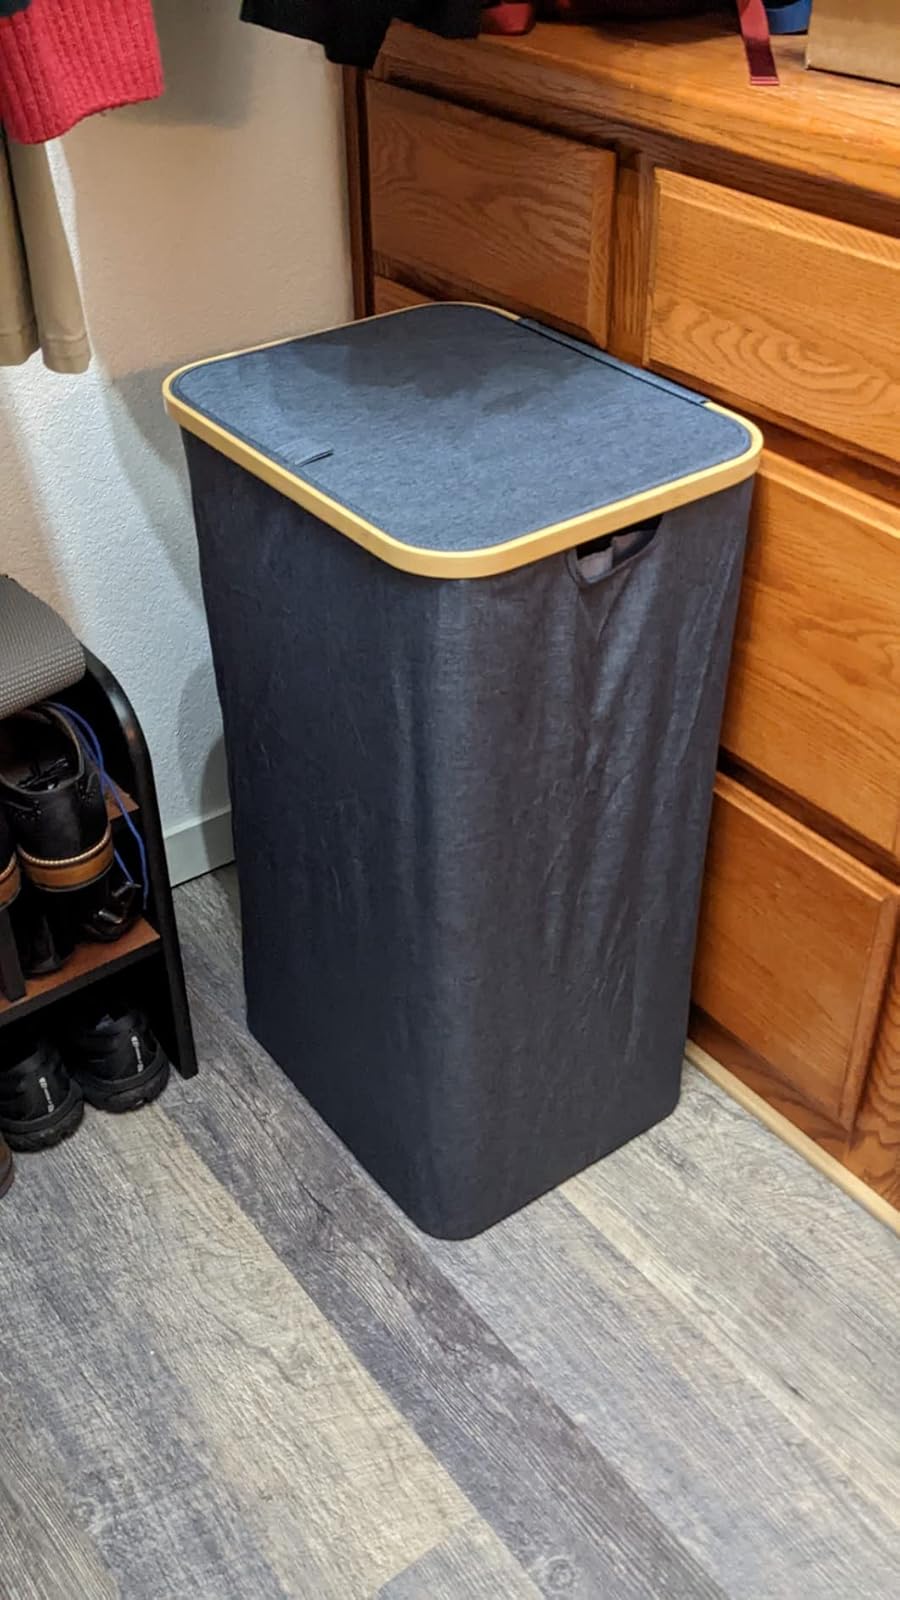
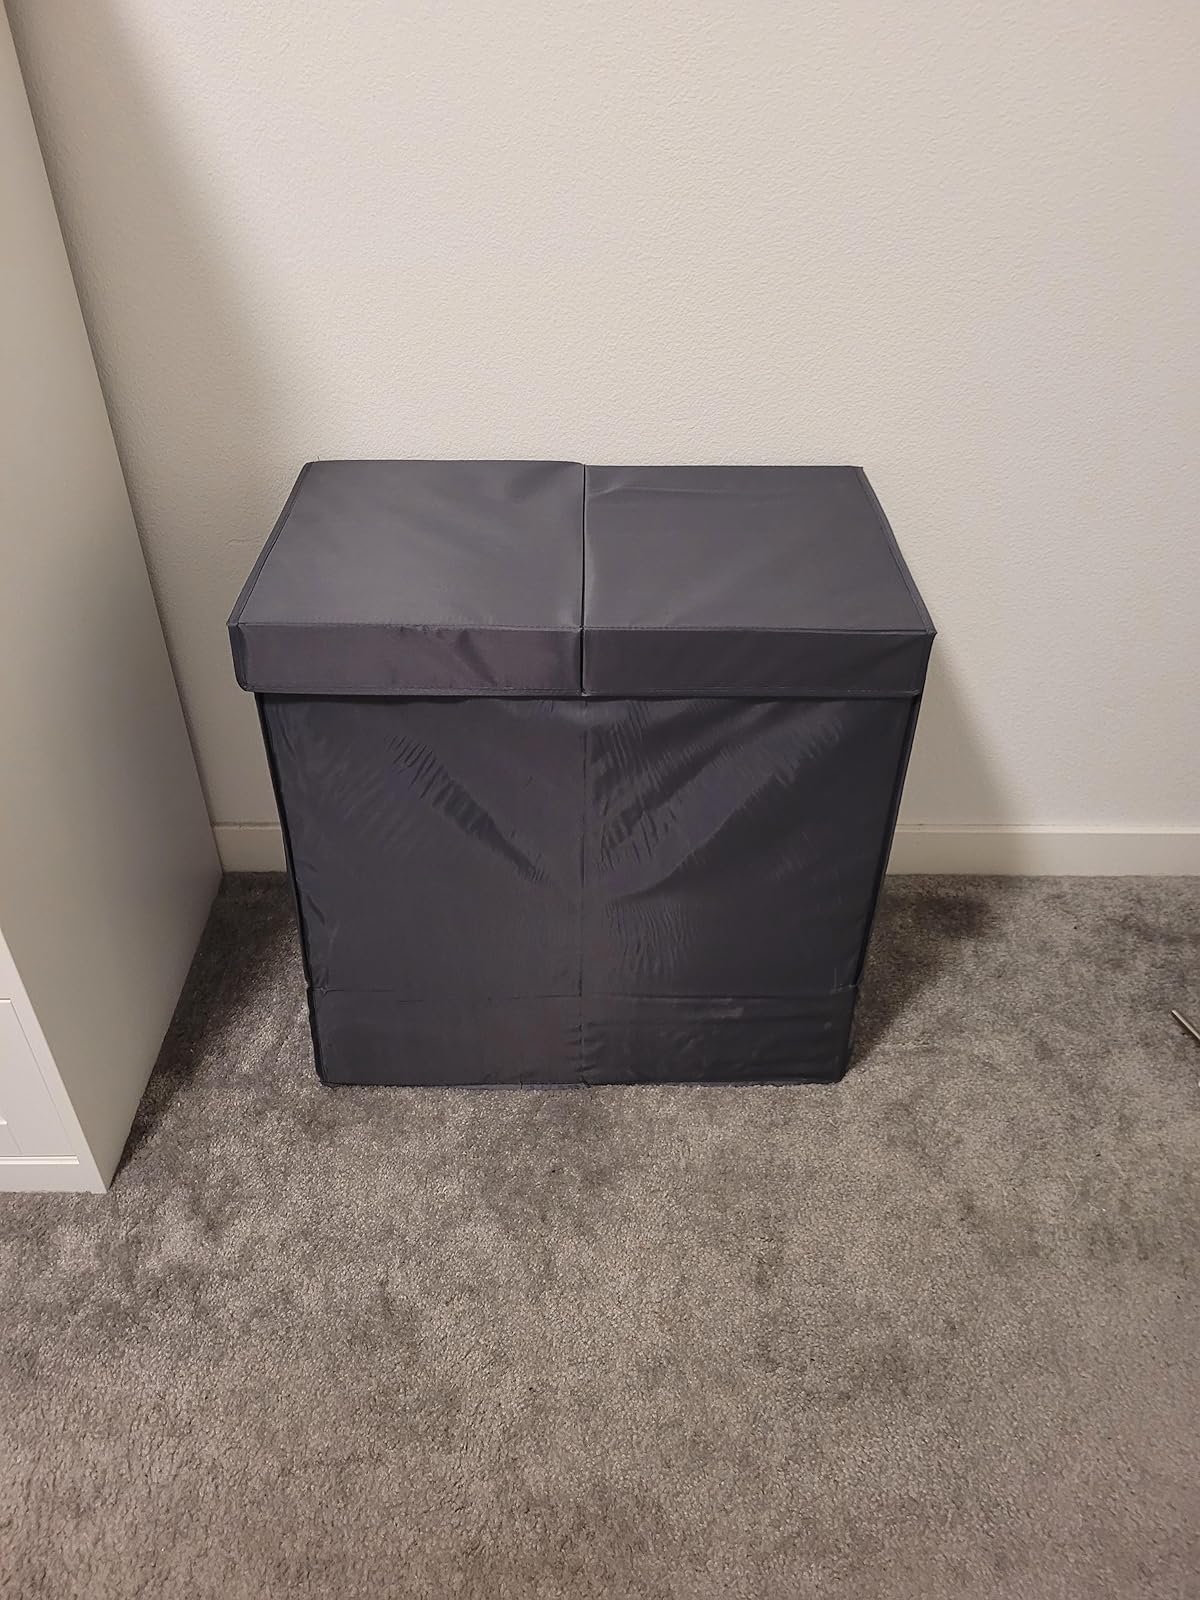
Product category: items_hamper
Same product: no